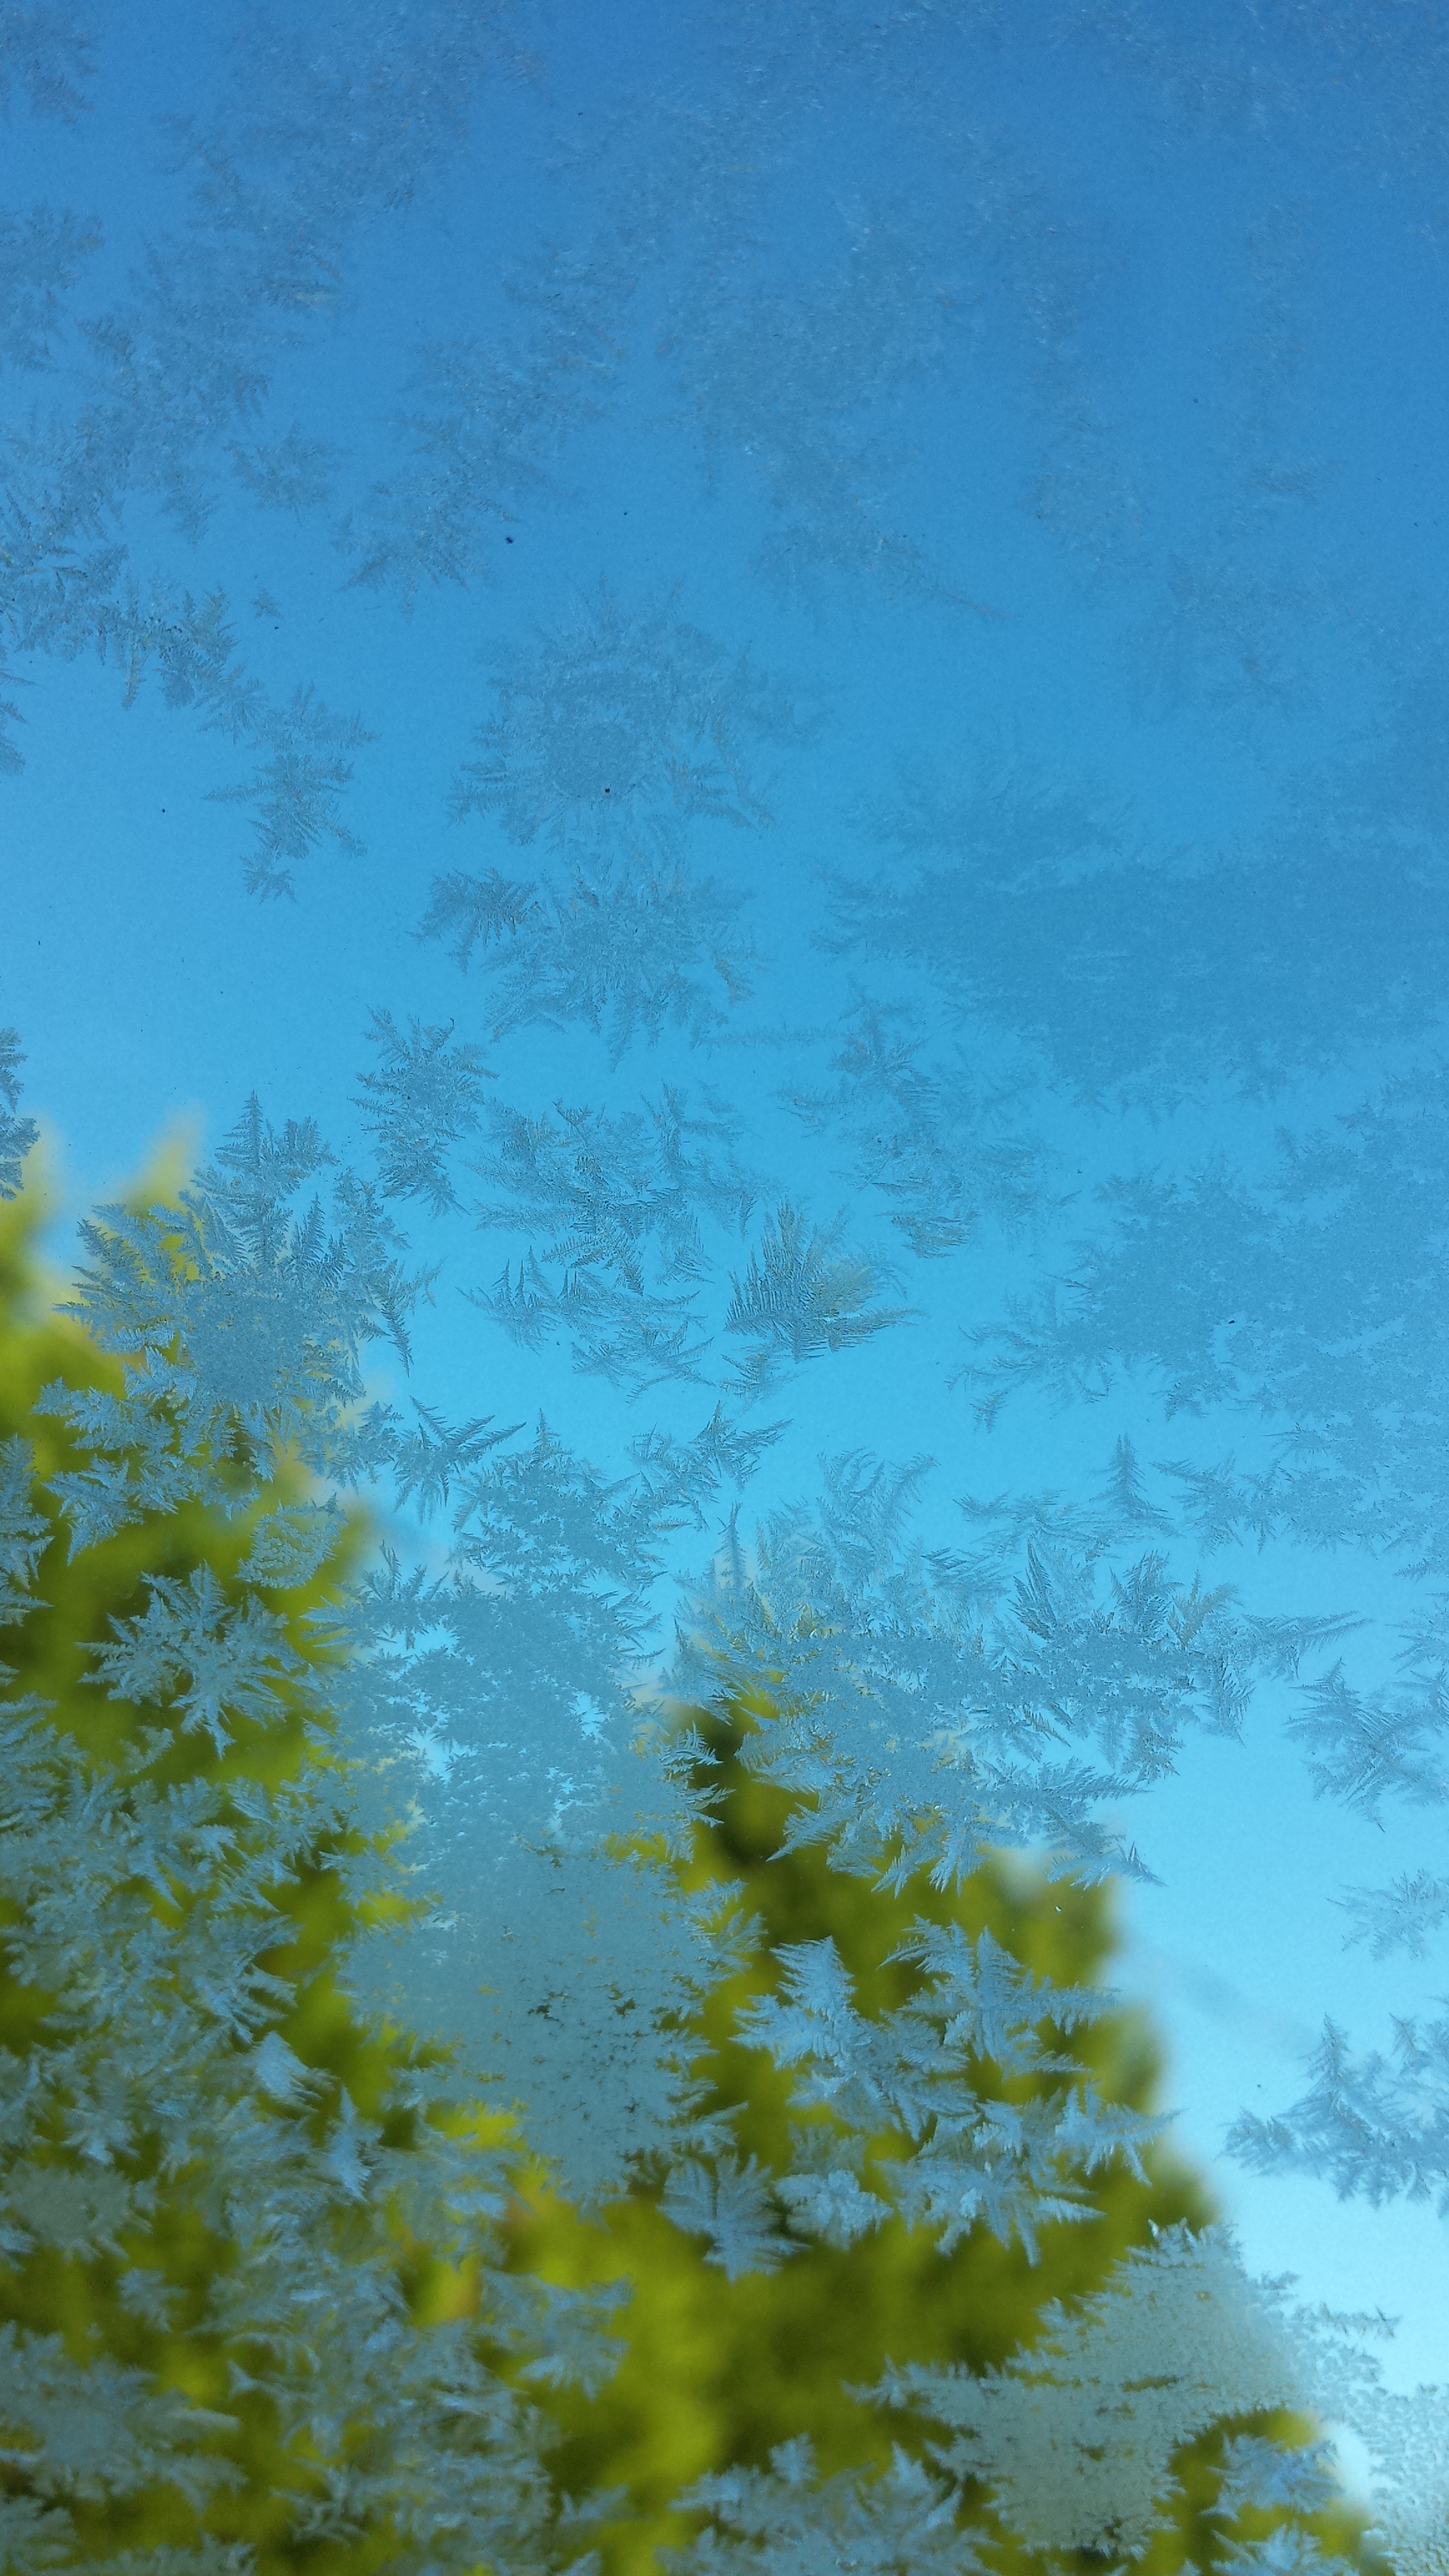
tree, branch, cold, winter, cloud, plant, sky, car, sunlight, leaf, flower, window, glass, frost, formation, ice, green, reflection, frozen, trees, icing, icy, frosted, frosty, ecosystem, woody plant